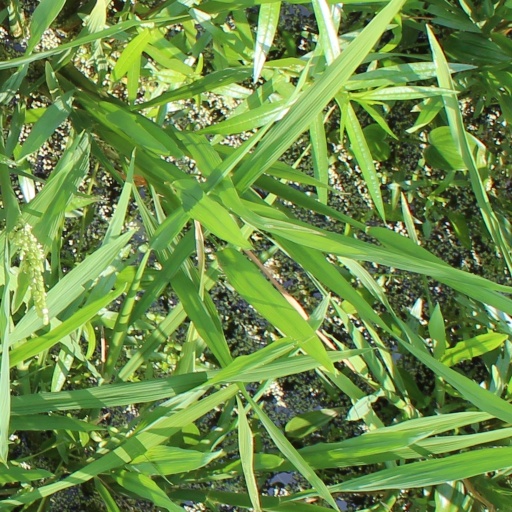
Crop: rice